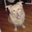
Label: dog